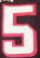
Number: 5